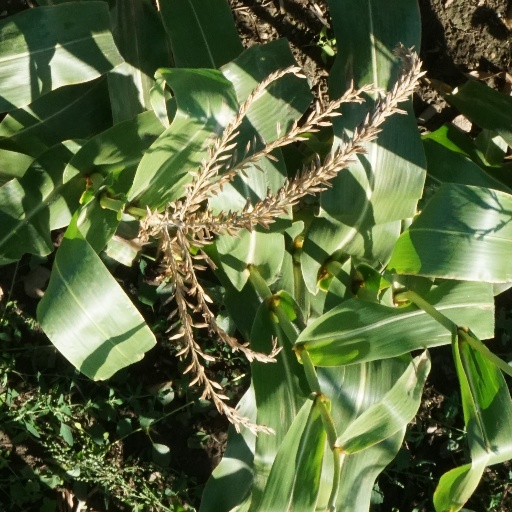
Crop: maize; corn